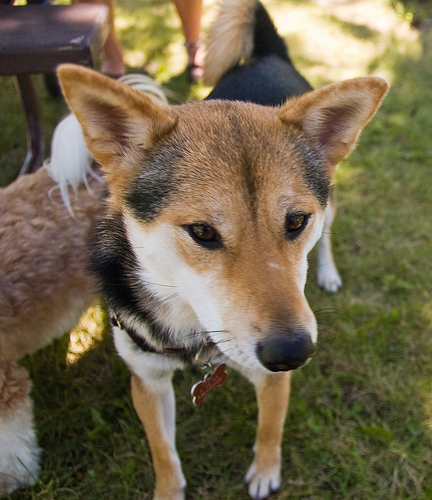
Animal: dog
Breed: shiba_inu